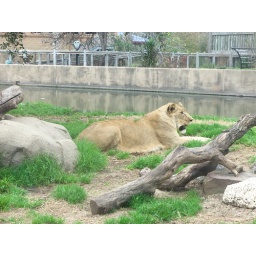
Another female 'hunting' some birds by the water